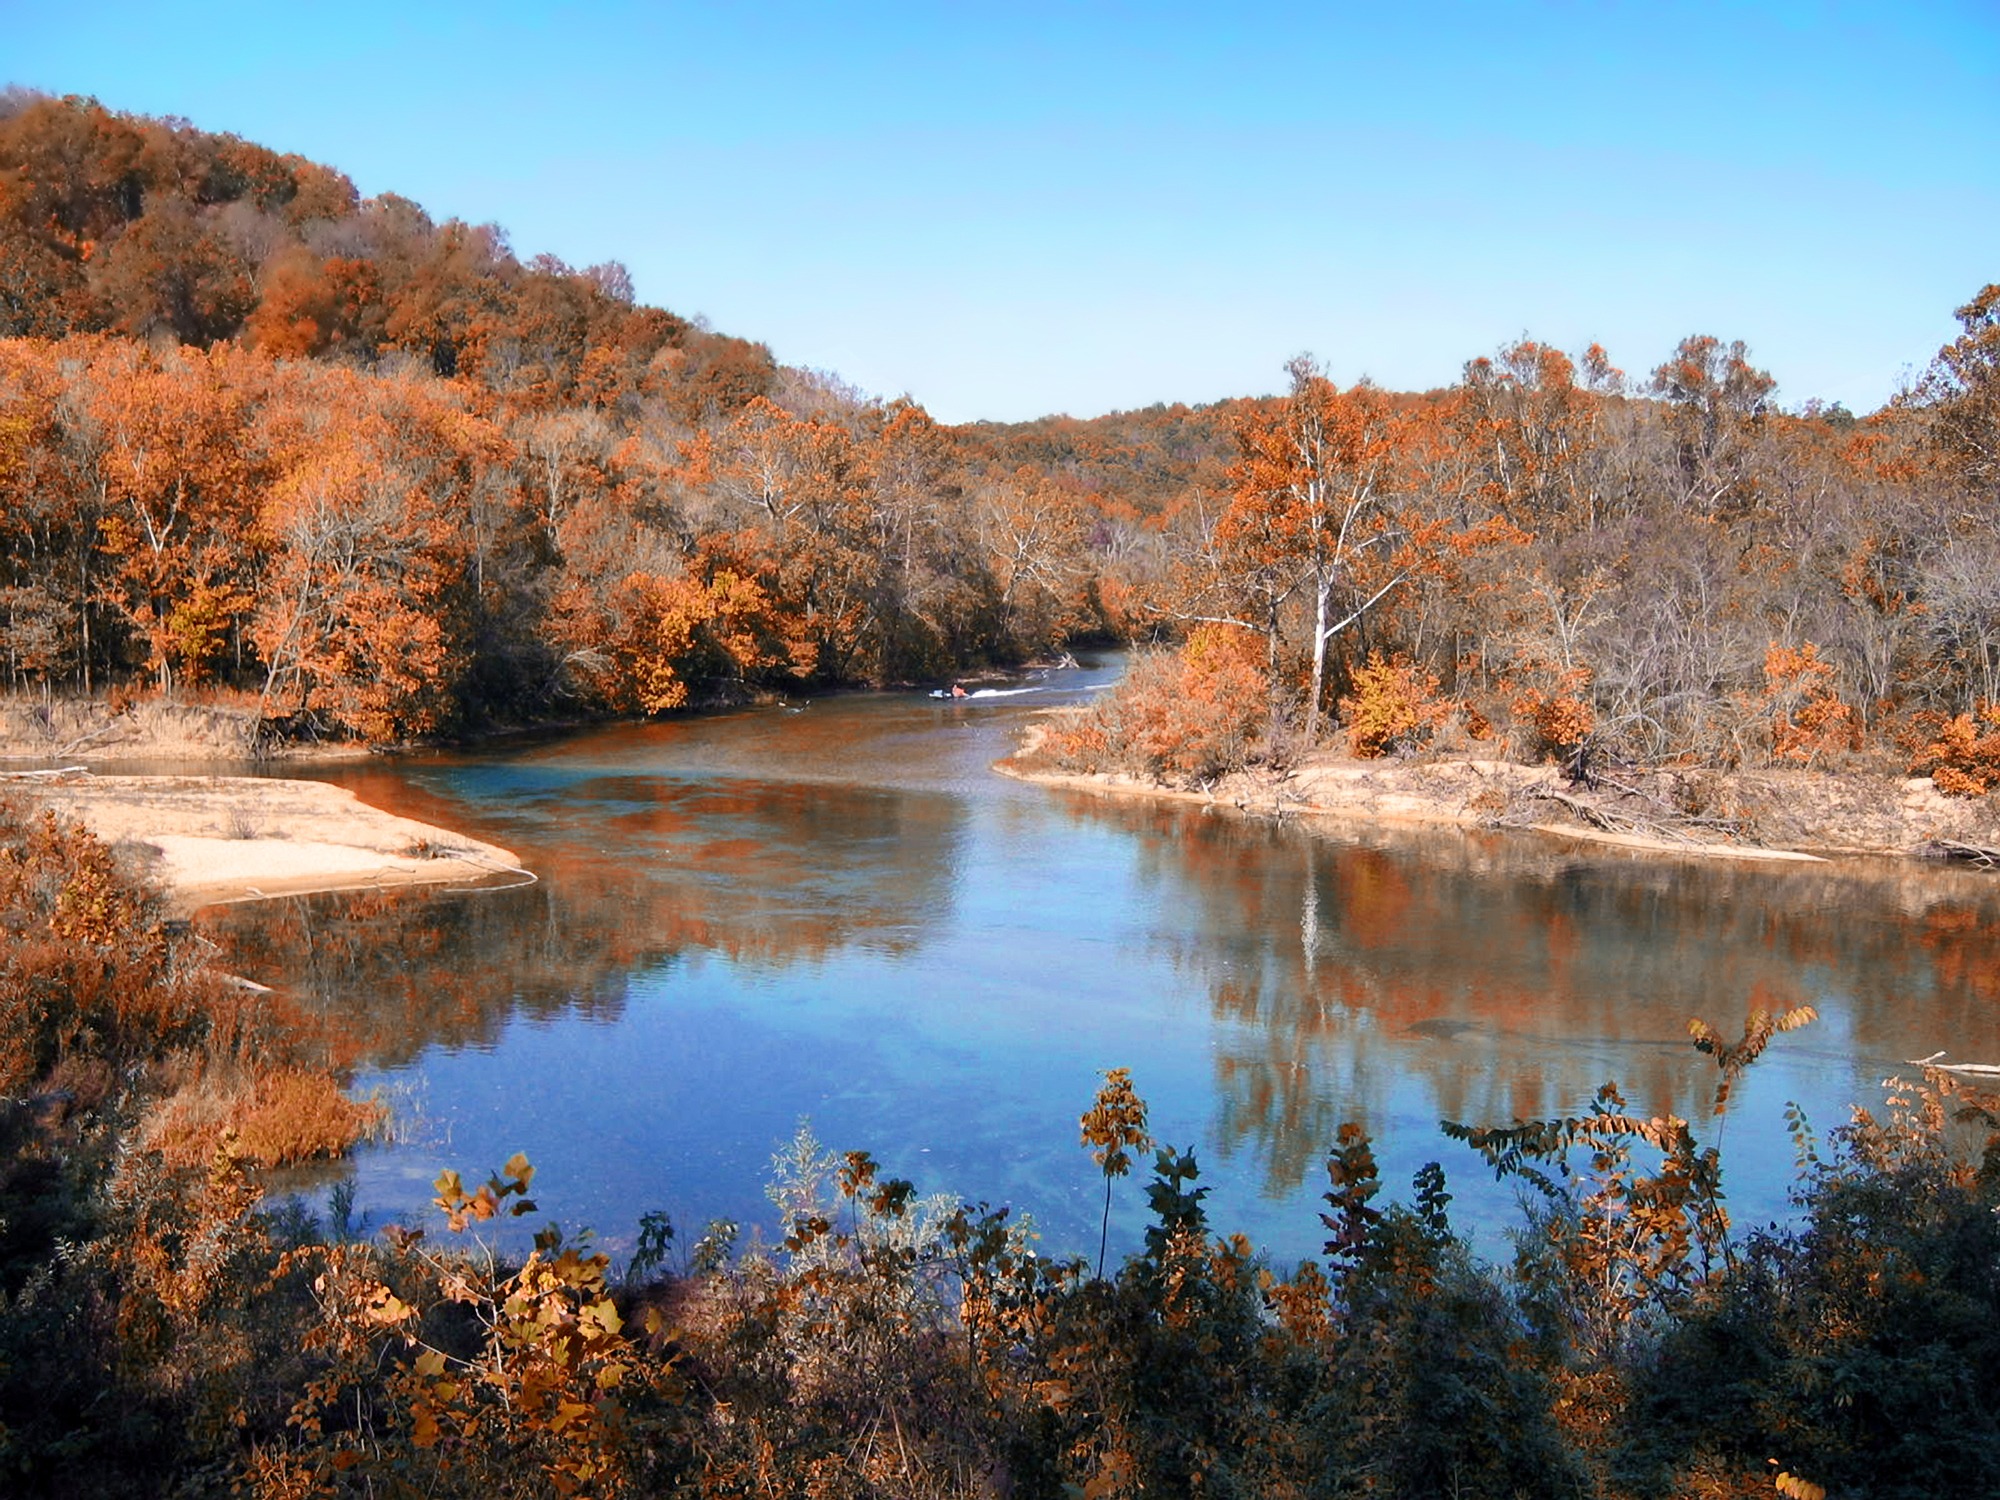
landscape, tree, water, nature, forest, wilderness, mountain, countryside, morning, leaf, fall, lake, river, country, pond, foliage, stream, reflection, autumn, reservoir, colorful, season, body of water, trees, outside, reflections, loch, missouri, tarn